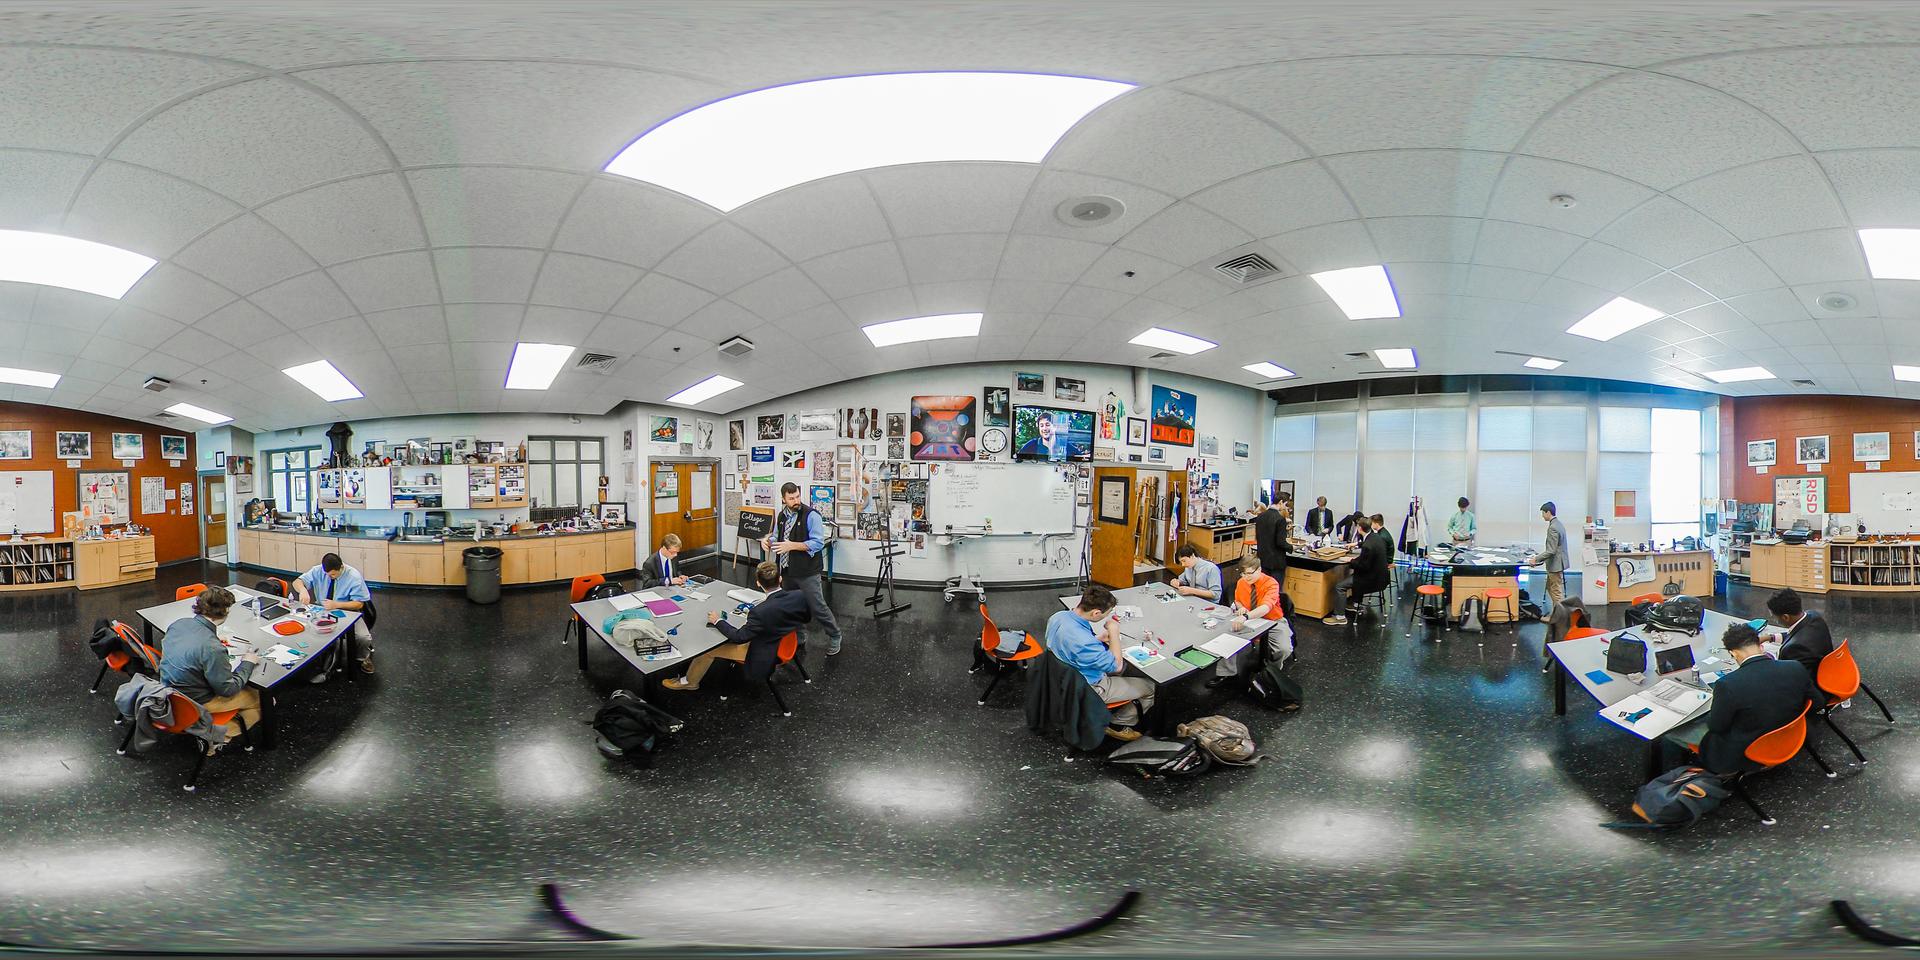
Referred object: the black trash can by the cabinets

Referred object: the clock above the whiteboard